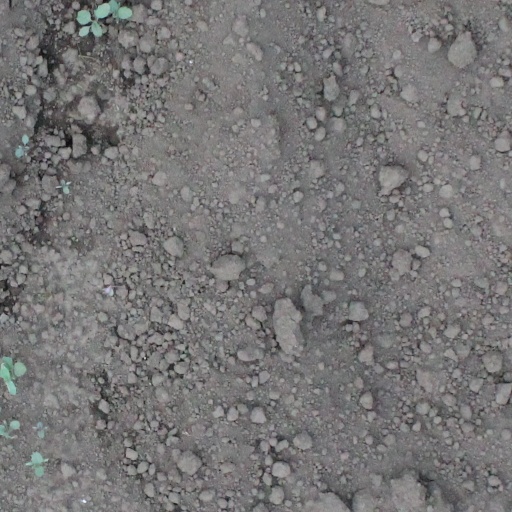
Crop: soybean